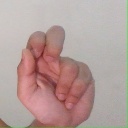
अक्षर: ढ